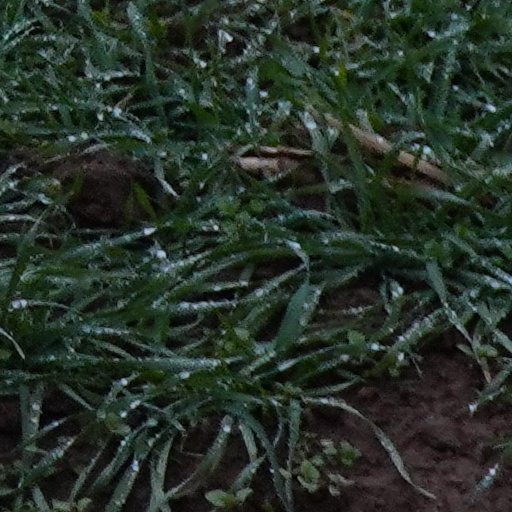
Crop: wheat